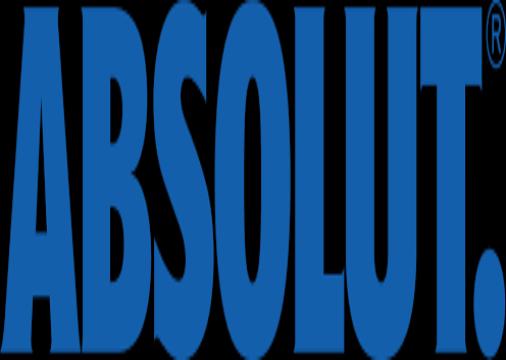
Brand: Absolut
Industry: Others